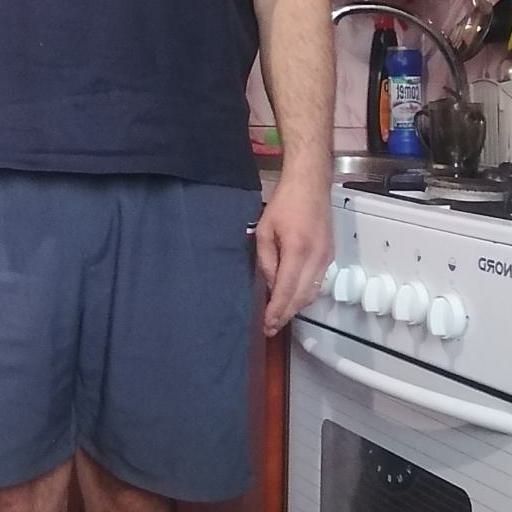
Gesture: no_gesture